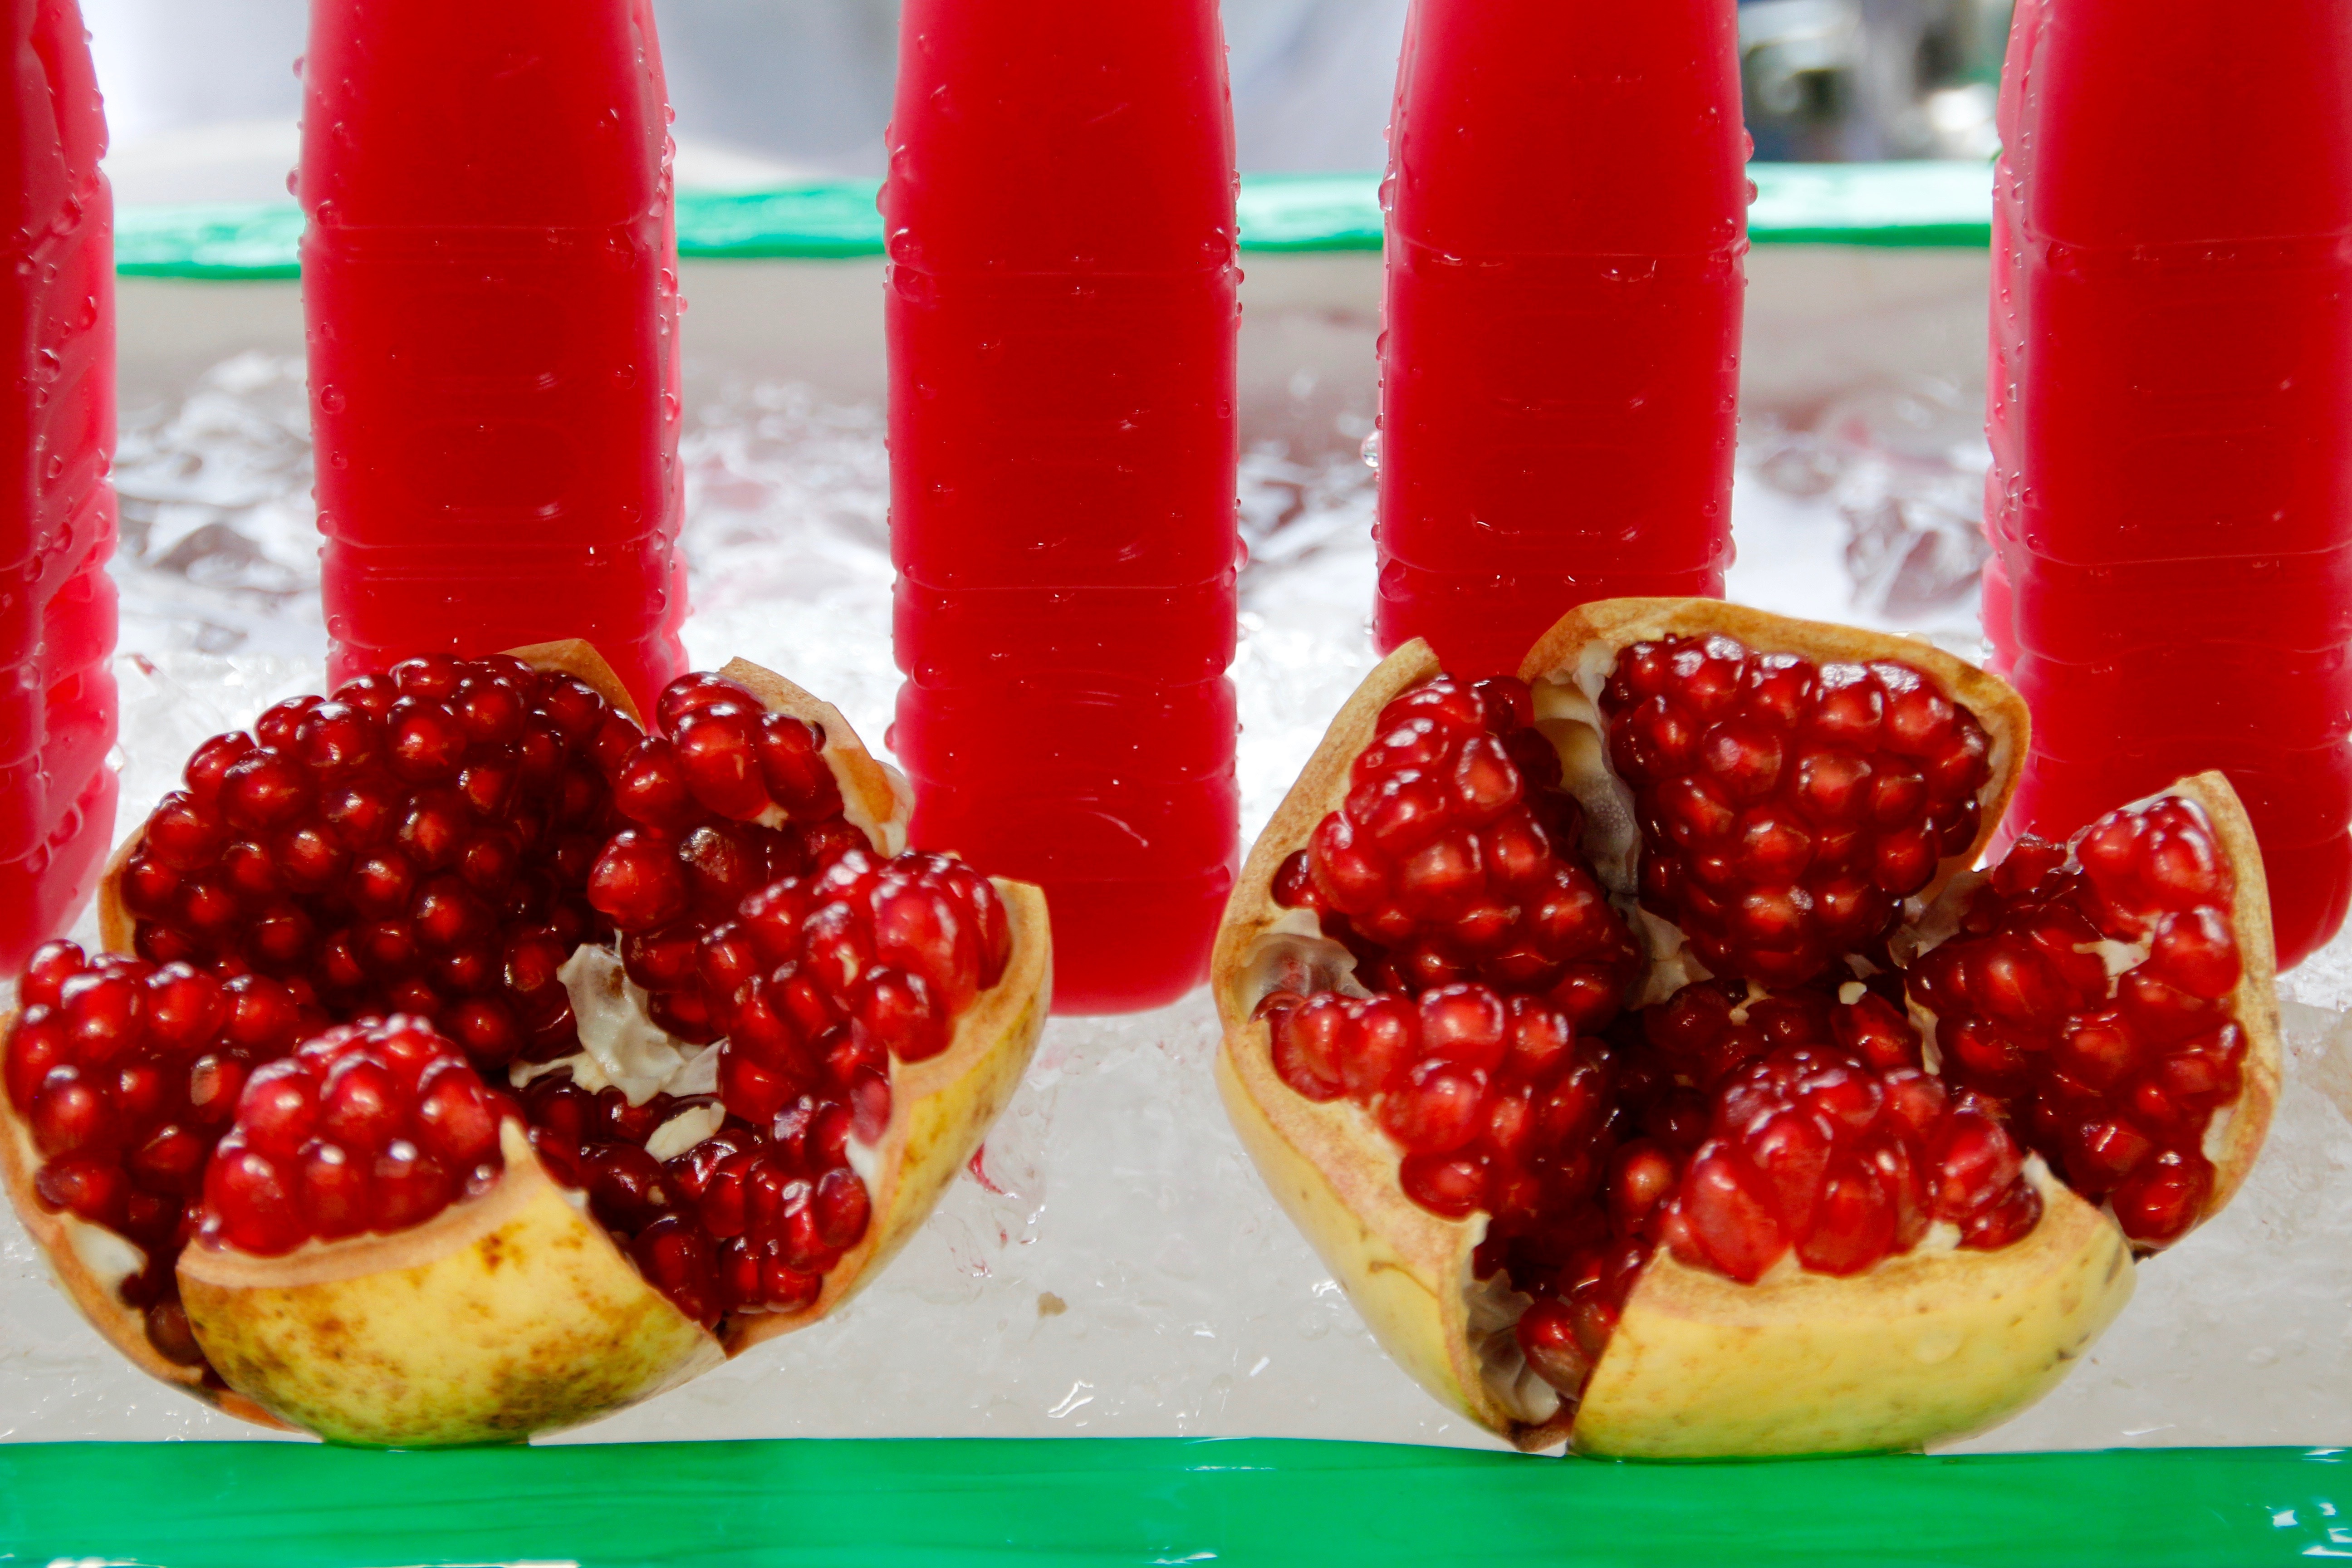
plant, raspberry, fruit, berry, glass, summer, dish, meal, food, red, produce, drink, breakfast, dessert, heat, cocktail, strawberry, juice, refreshment, thirst, strawberries, vitamins, thirst quencher, ice cubes, fruit juice, grape juice, frutti di bosco